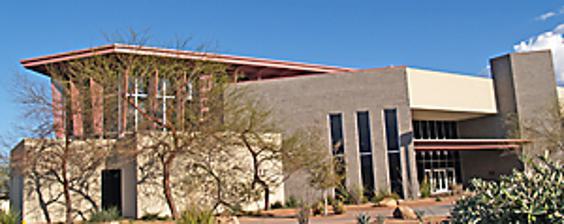
Building: Architecture Studies Library
Country: United States of America
Year built: 1997
UNLV Architecture Studies Library The UNLV Architecture Studies Library (ASL) is located in the Paul B. Sogg Architecture Building , located on the University of Nevada, Las Vegas campus. The services of the library address both the needs of the faculty and students of the UNLV School of Architecture , and also offers an email reference service. The Library provides historical and current information and resources about architecture in Las Vegas , primarily through its Las Vegas Architects and Buildings Database. History The building was completed and occupied in August 1997. The Architecture Studies Library (approximately 16,000 gross square feet) includes spaces for book and periodical stacks, individual carrels on both of its floors, current periodicals display shelving, exhibits, a reference area, clippings files, special collections, group study rooms, and a computer lab. The architect for the building was Swisher & Hall Architects of Las Vegas. The interiors furniture selection and placement was a project of one of the school's interior design classes. Collections The UNLV ASL provides an archival collection of Nevada AIA design awards spanning over a quarter of a century, in addition to summarized data on architectural projects, firms and individuals both through its in-house collection of materials as well as its online materials. Notes and references 1. Brown, Jeanne. ASL Services . Las Vegas: University of Nevada, Las Vegas Architecture Studies Library. Last updated: May 29, 2007.  Accessed May 29, 2007. 2. Brown, Jeanne. Architecture Studies Library Building . Las Vegas: University of Nevada, Las Vegas Architecture Studies Library. Last updated: Oct. 18, 2006.  Accessed May 31, 2007. v t e University of Nevada, Las Vegas Located in : Paradise, Nevada Academics School of Architecture Lee Business School School of Dental Medicine College of Education Howard R. Hughes College of Engineering College of Fine Arts Division of Health Sciences William F. Harrah College of Hotel Administration William S. Boyd School of Law College of Liberal Arts School of Medicine School of Nursing College of Sciences Greenspun College of Urban Affairs Graduate College Honors College University College The Black Mountain Institute Institute for Security Studies UNLV Singapore Athletics Allegiant Stadium Football Battle for Nevada Thomas & Mack Center Men's basketball Cox Pavilion Women's basketball Earl Wilson Stadium Baseball Eller Media Stadium Softball Peter F. Johann Memorial Soccer Field Men's soccer City National Arena Hockey Mountain West Conference Campus Arboretum Architecture Studies Library Lied Library Marjorie Barrick Museum of Art Music Library Student housing Student life Alumni Greek life KUNV Presidents The Rebel Yell USG Traditions Hey Reb! History of UNLV Runnin' Rebels Pregame Show Star of Nevada Marching Band History 2023 shooting Founded in 1957 36°06′09″N 115°08′19″W / 36.1026°N 115.1387°W / 36.1026; -115.1387 Authority control databases International VIAF National United States